Torpedo scad

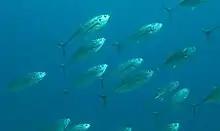
A school of torpedo scad

The torpedo scad is an important species to commercial fisheries in parts of Asia, and as such has had significant research published on its biology and ecology. All of this information is published in relatively obscure Indian journals and is unavailable to most institutions. The torpedo scad is a predatory fish which both consumes larger prey and filter feeds to consume planktonic organisms. Larger prey items include a variety of fish and cephalopods including squid and cuttlefish. Smaller foods are mostly crustaceans such as shrimps, prawns, stomatopods, cladocerans and crabs. Molluscs and gastropods are also reported to be minor constituents of the diet of the species. The species also appears to have dietary shifts as it grows, however in all size classes fish are the dominant prey. Species recorded as being predators of torpedo scad include species of drums and requiem shark. Each sex of the torpedo scad reach sexual maturity at different lengths; females are mature by 22 cm and males by 26.4 cm. Other studies have suggested similar lengths, including 17 cm in males and 27 cm in females, as well as an average of 25 cm in both sexes. Spawning has not been directly observed, however peaks in larval abundance are known from March to July, with a peak in June in India. the eggs are pelagic, and are spherical and transparent with a yolk and single oil globule. The larval stage is extensively described, with the species having 24 myomeres. The growth of the species is not reported, however numerous morphometric (length vs weight) studies have been carried out on the species. The population structure in Indian waters has also been well studied, with the most recent of these suggesting a major recruitment event occurs between May and August. These studies also guide fisheries regulations, with a theoretical maximum yield achieved when fish are only taken once they reach 18 cm.